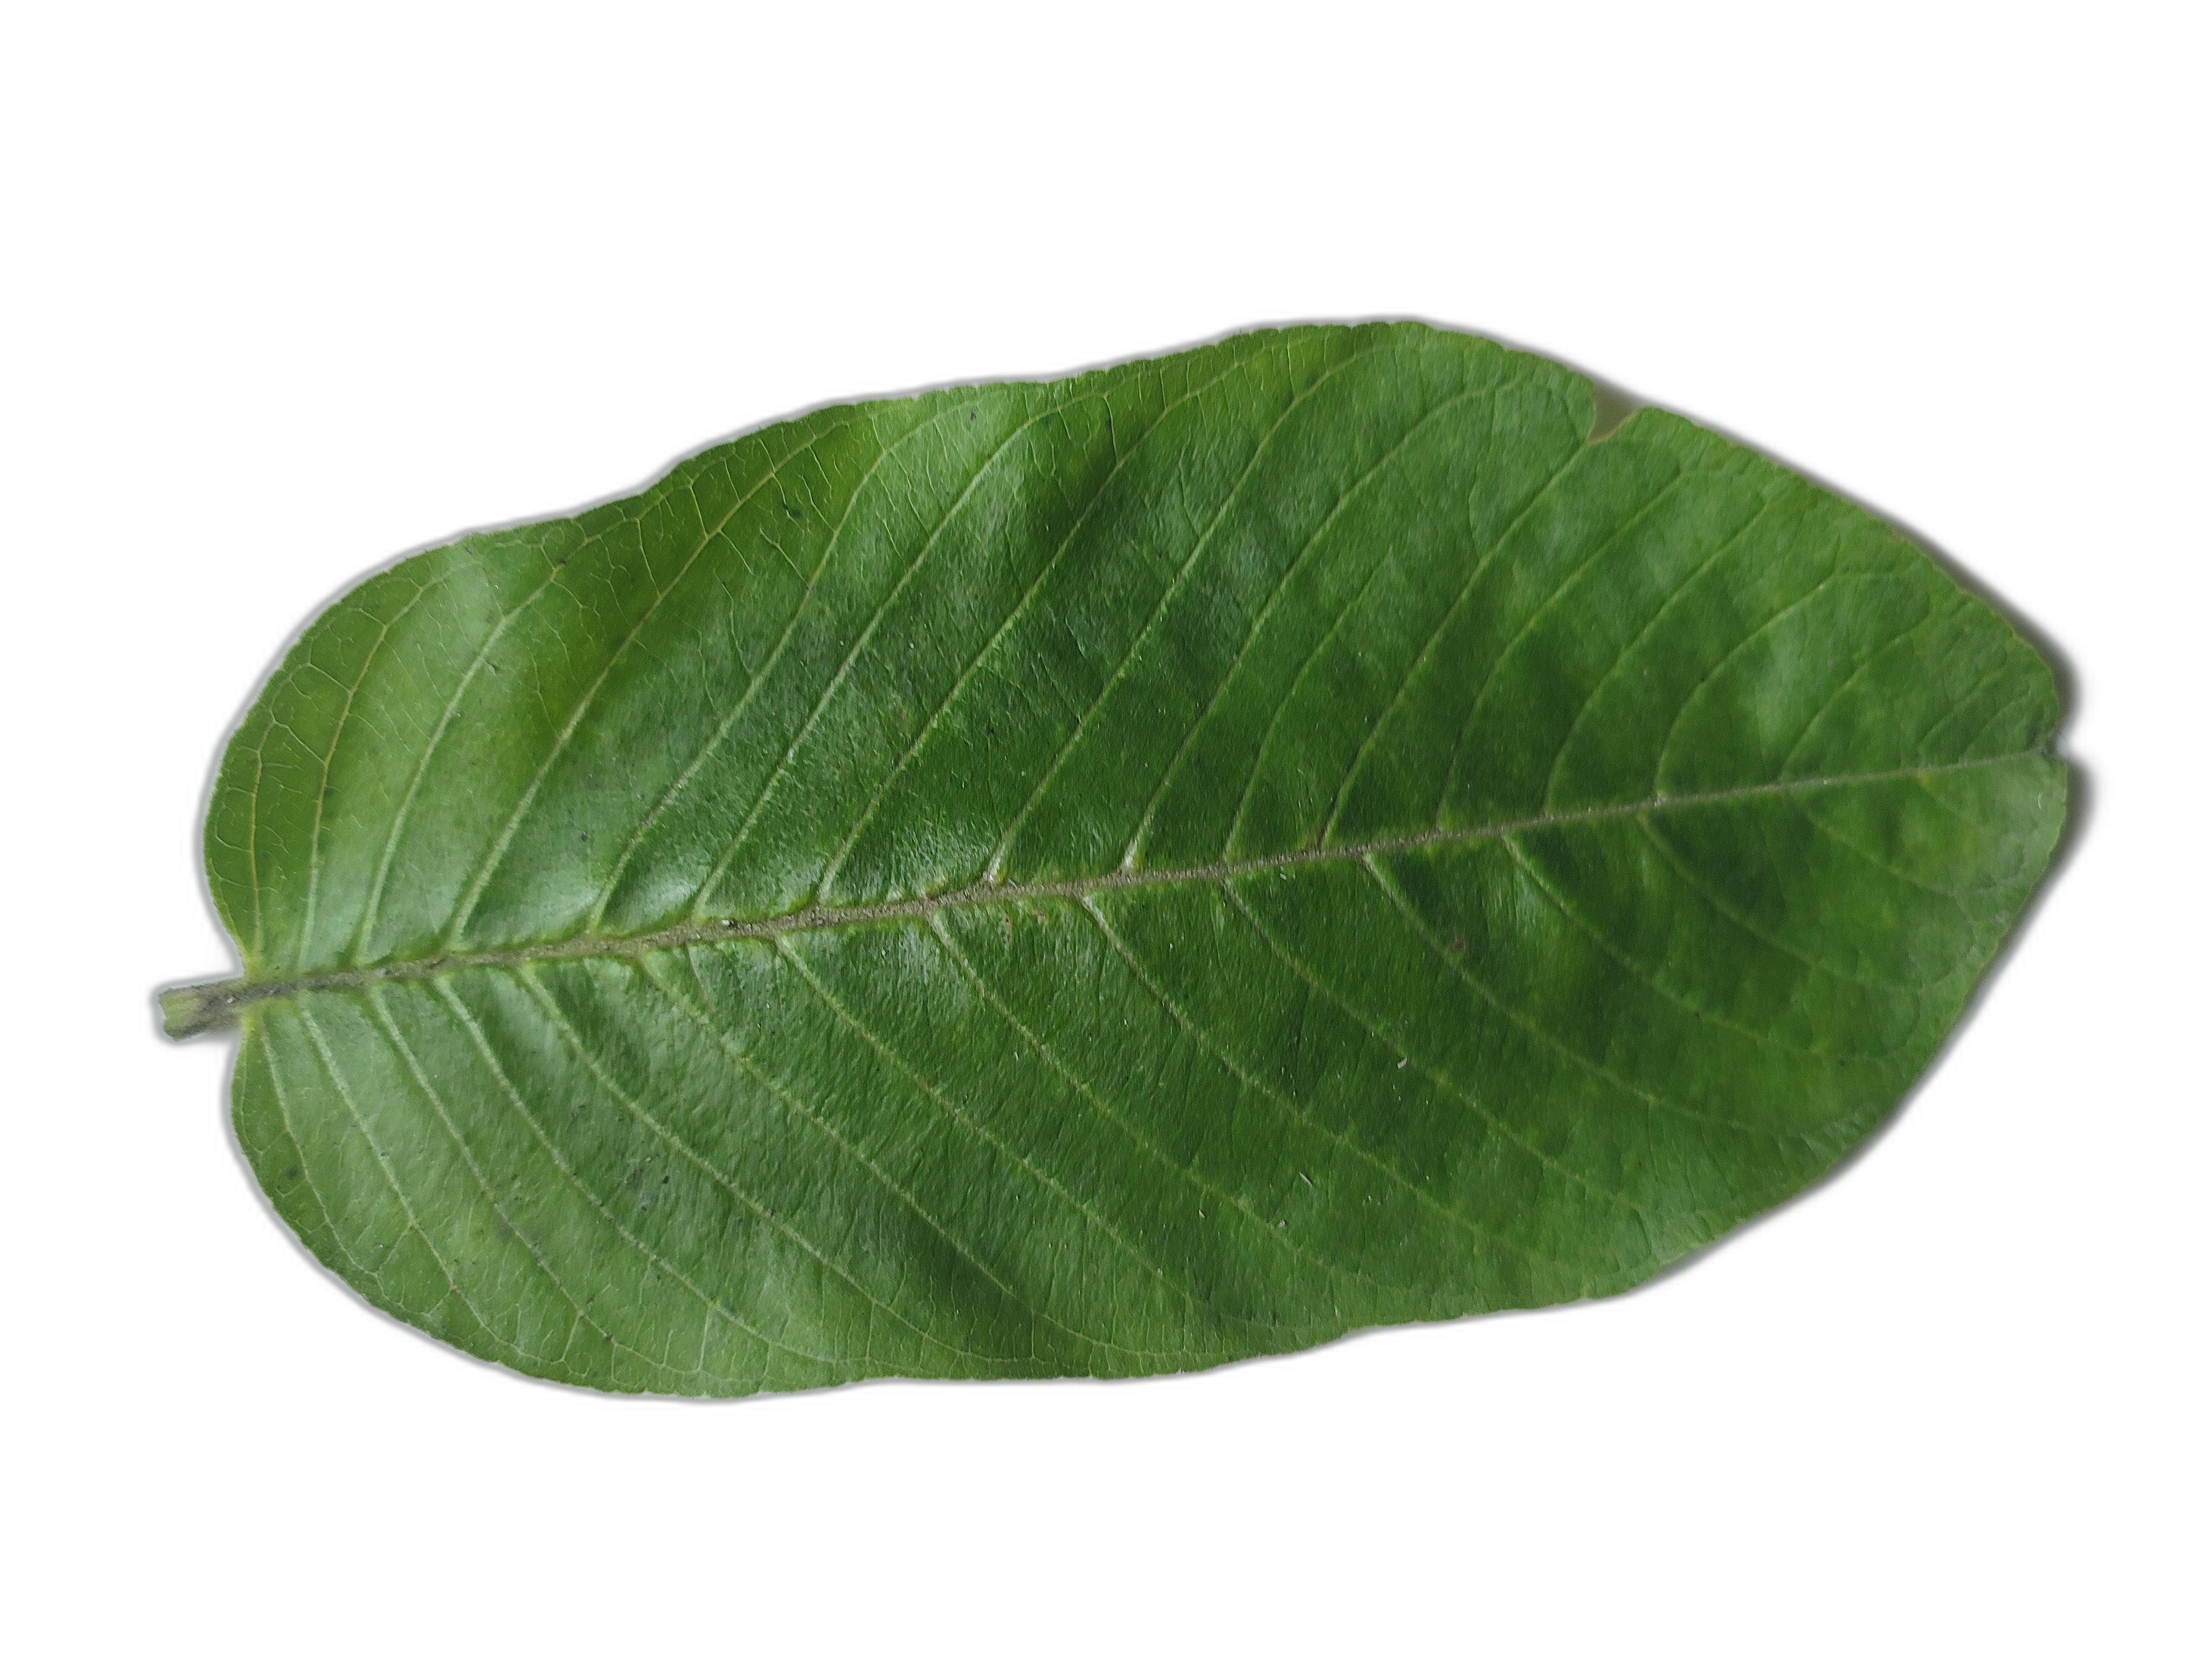
Plant part: leaf
Disease: Healthy